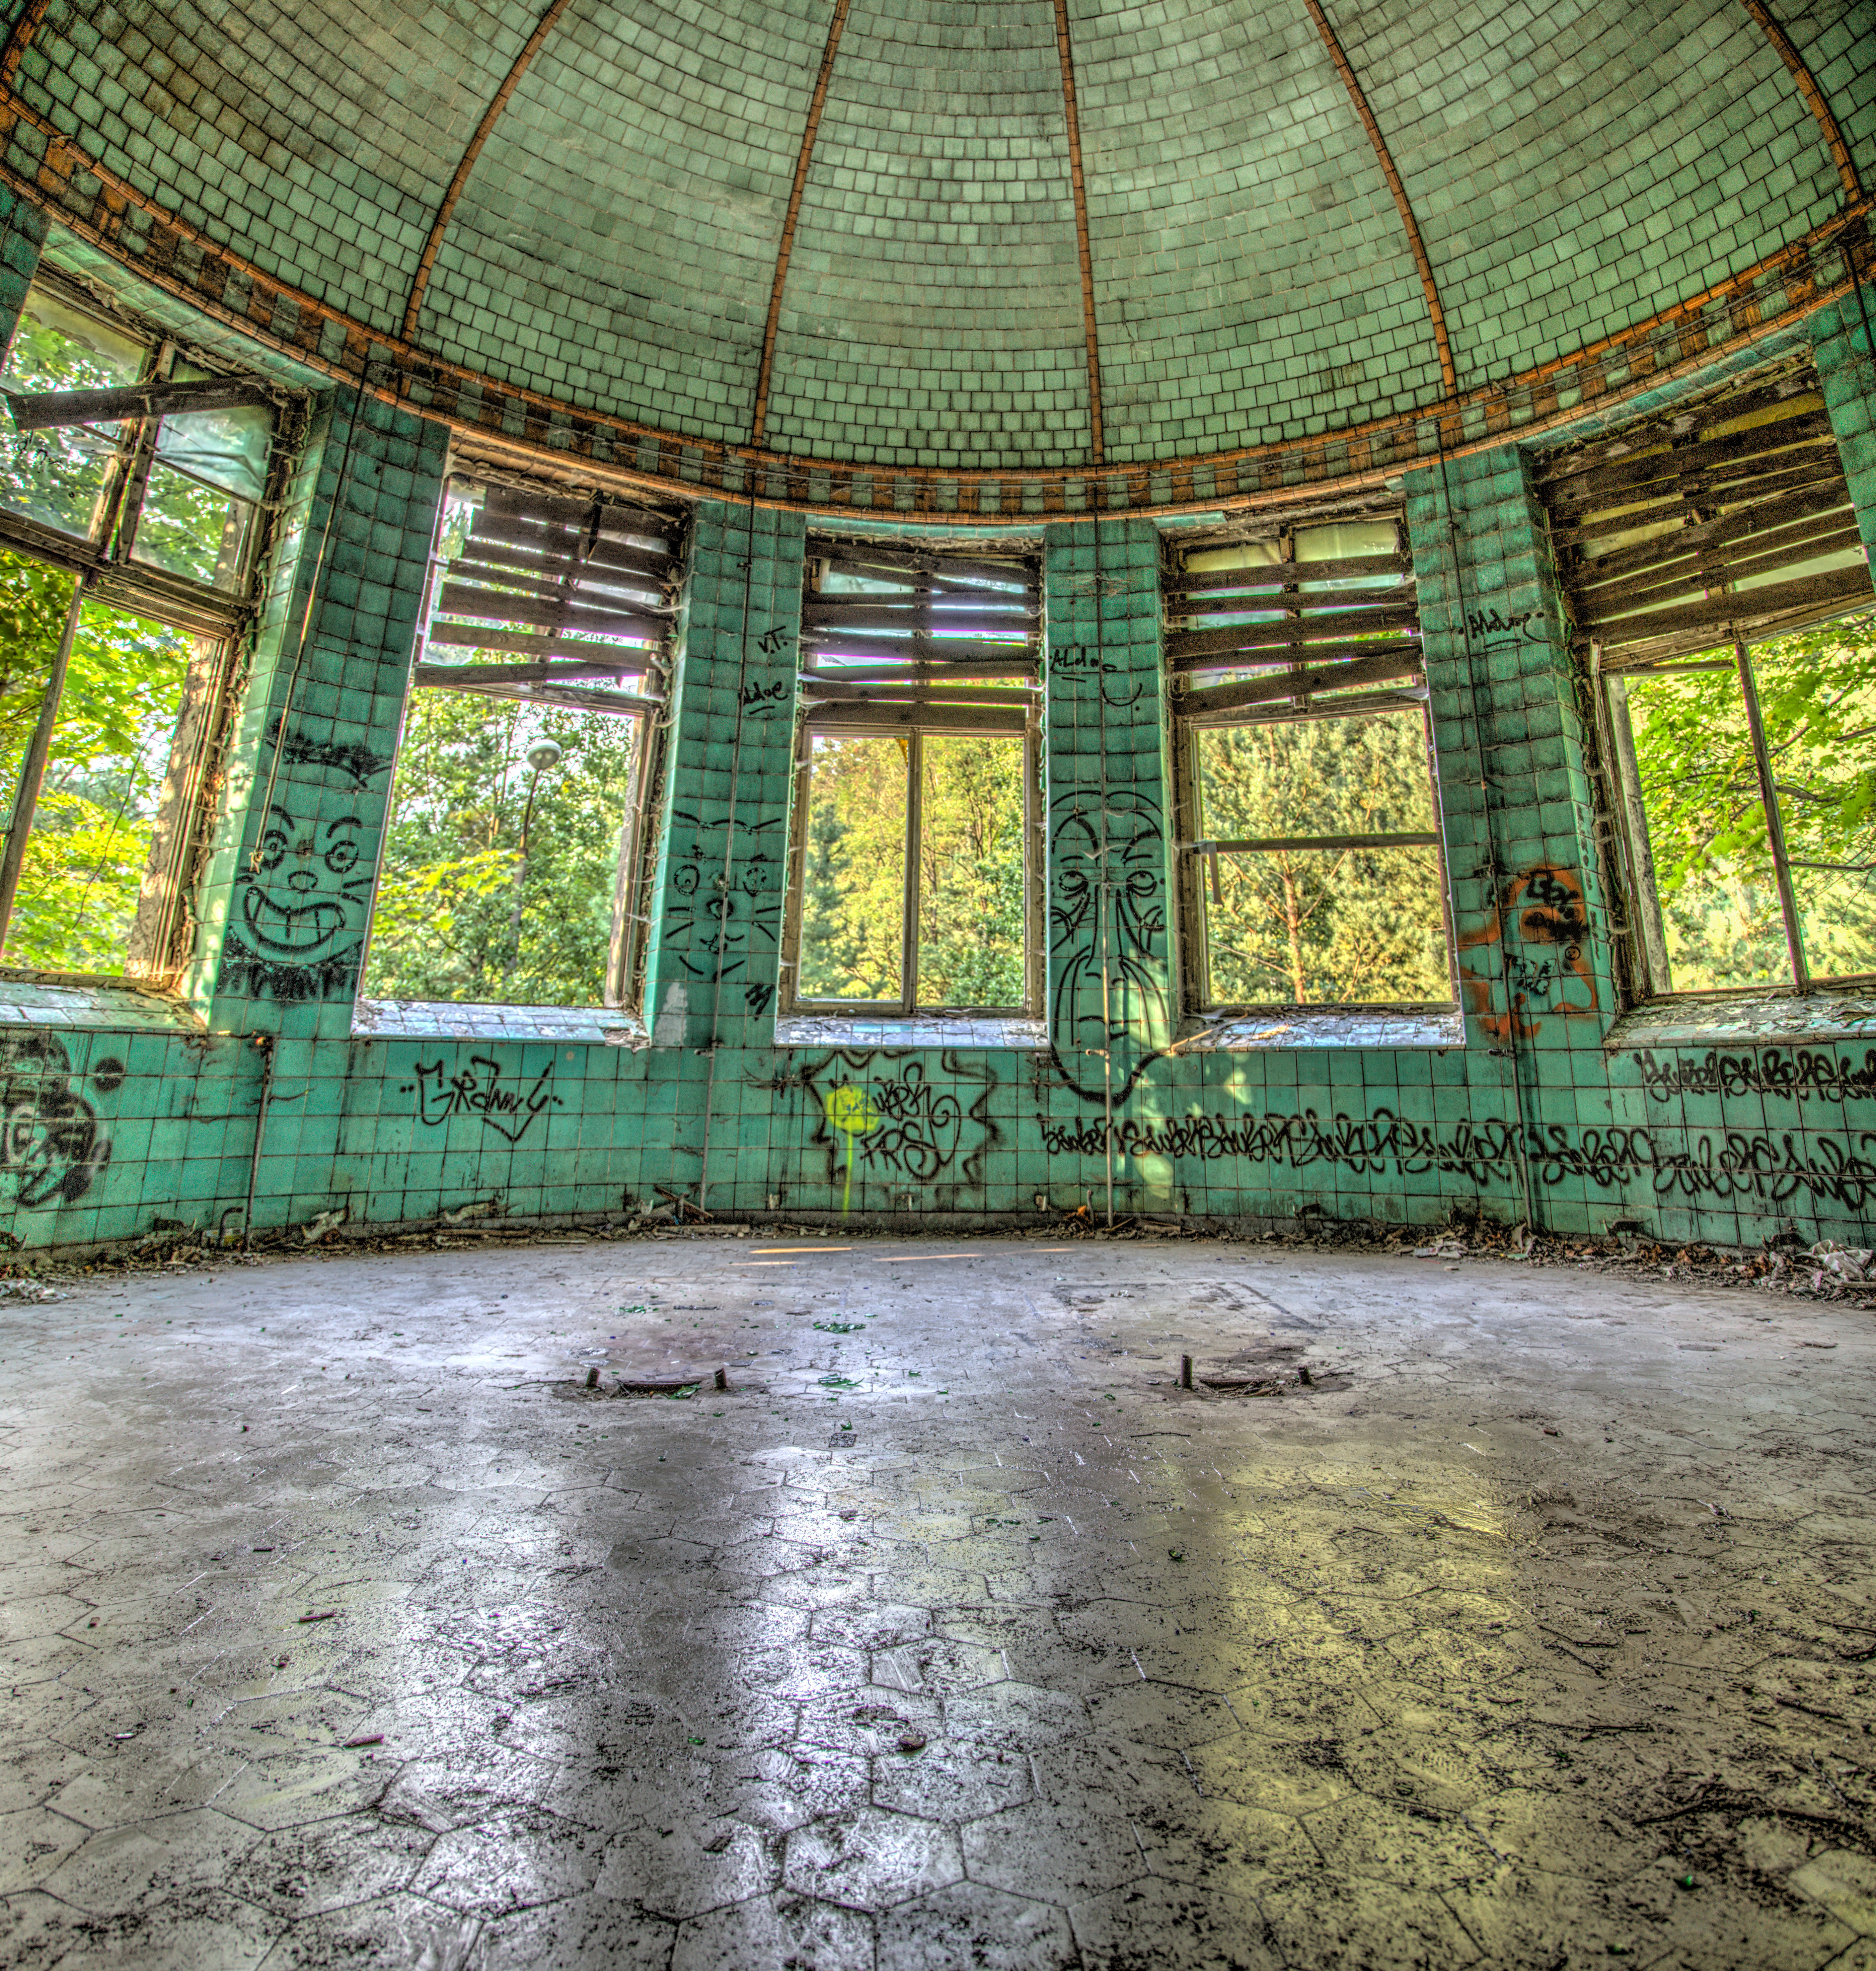
panorama, canon, grunge, hdr, cool image, copyrightfree, germany, deutschland, berlin, freeforcommercialuse, lizenzfrei, jacoberphotography, photomerge, 5d, heilstadten, bilder, lizenzfreie, highdynamic, i, schwimmbad, beelitzhdr, berlitz, cclicence, hdrohotogrpahy